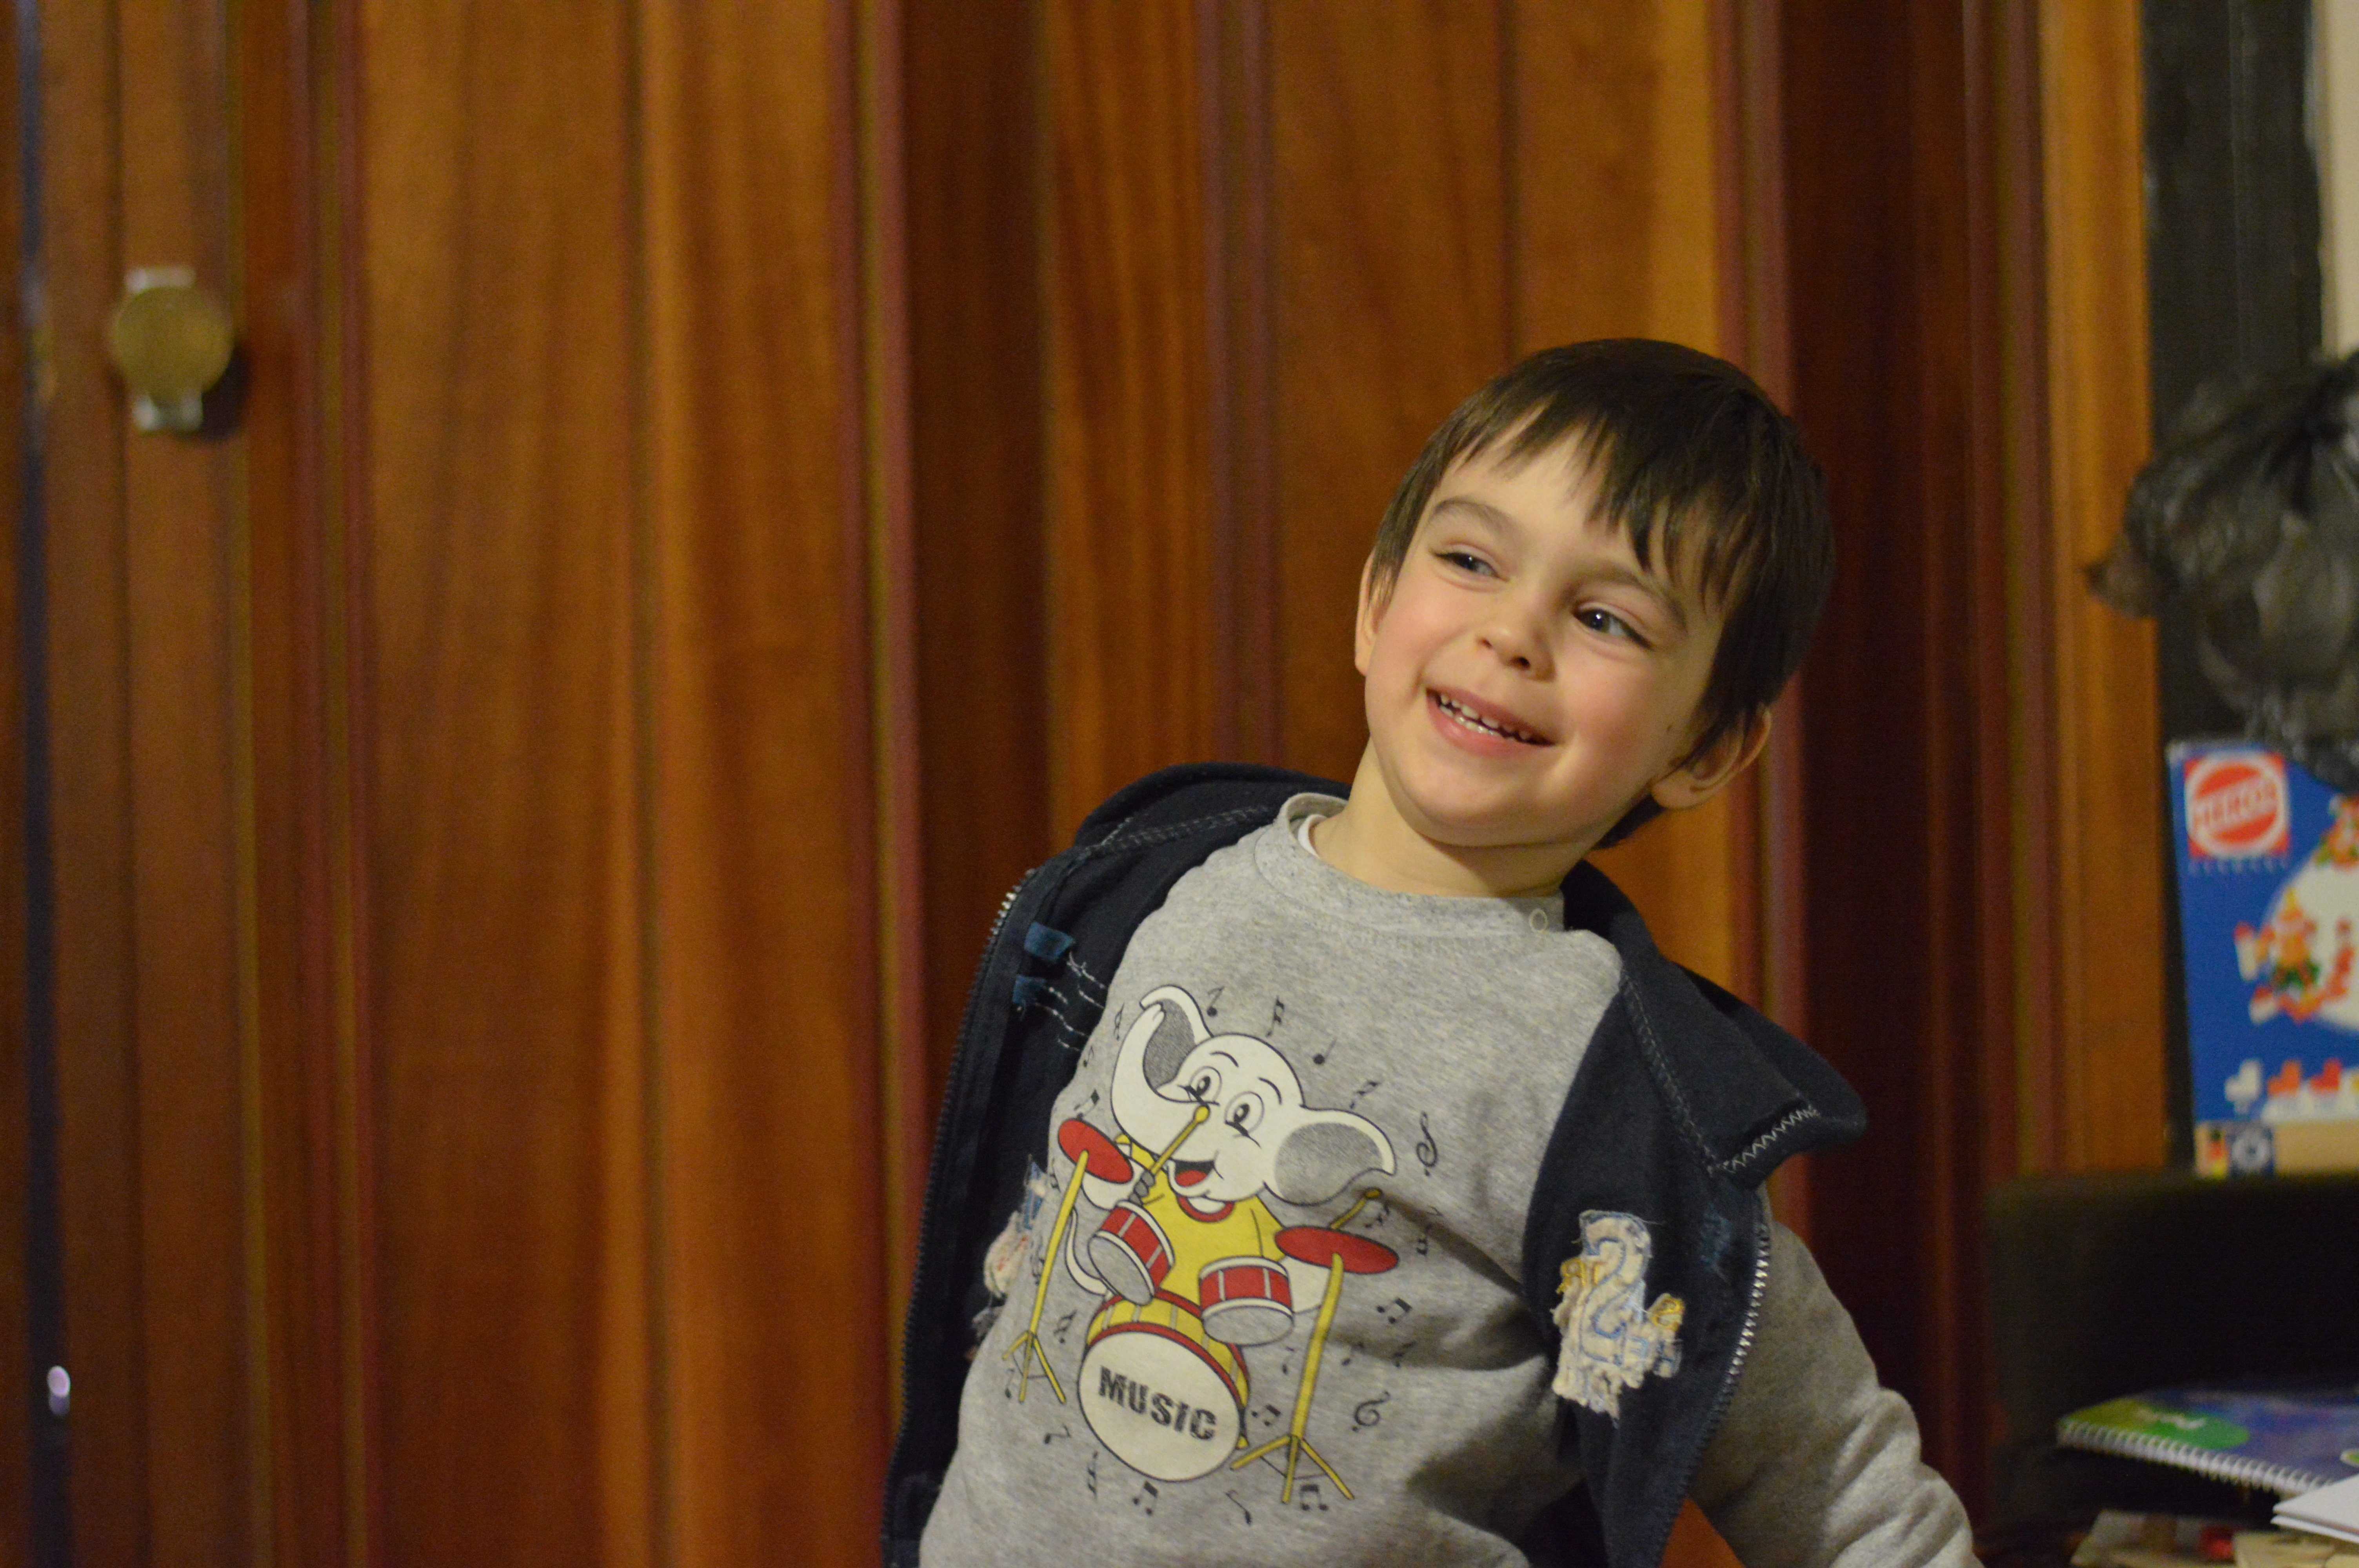
person, people, boy, portrait, child, children, toddler, day, human positions